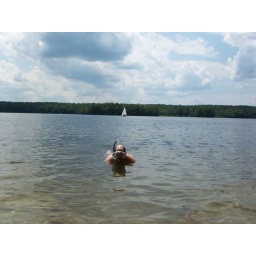
Grimmay in the water gets a clam sees a sailboat